Andrew Wilson (zoologist)

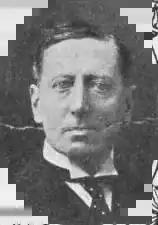
Dr. Andrew Wilson, in 1909

Dr Andrew Wilson FRSE (30 September 1852–25 August 1912) was a 19th/20th century Scottish zoologist, physiologist and author.